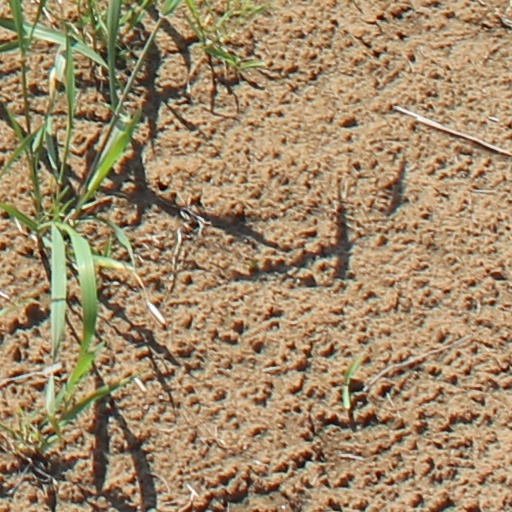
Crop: wheat